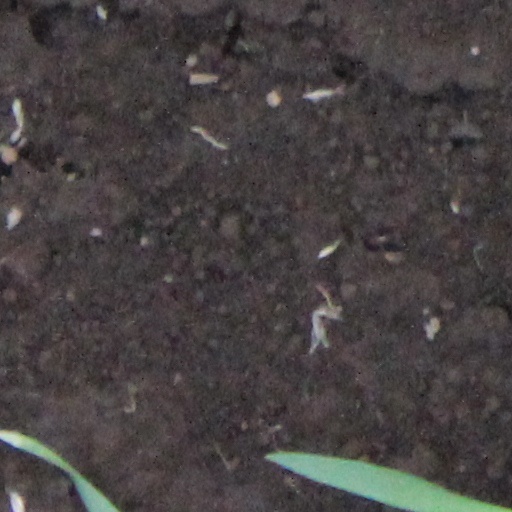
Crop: wheat